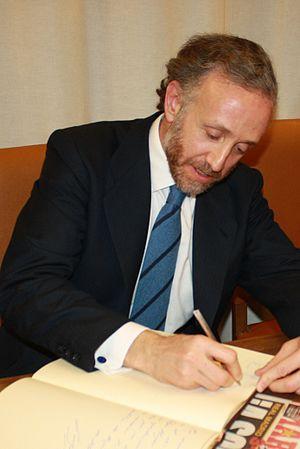
Eduardo Inda Arriaga, né le 15 juillet 1967 à Pampelune, est un journaliste espagnol.